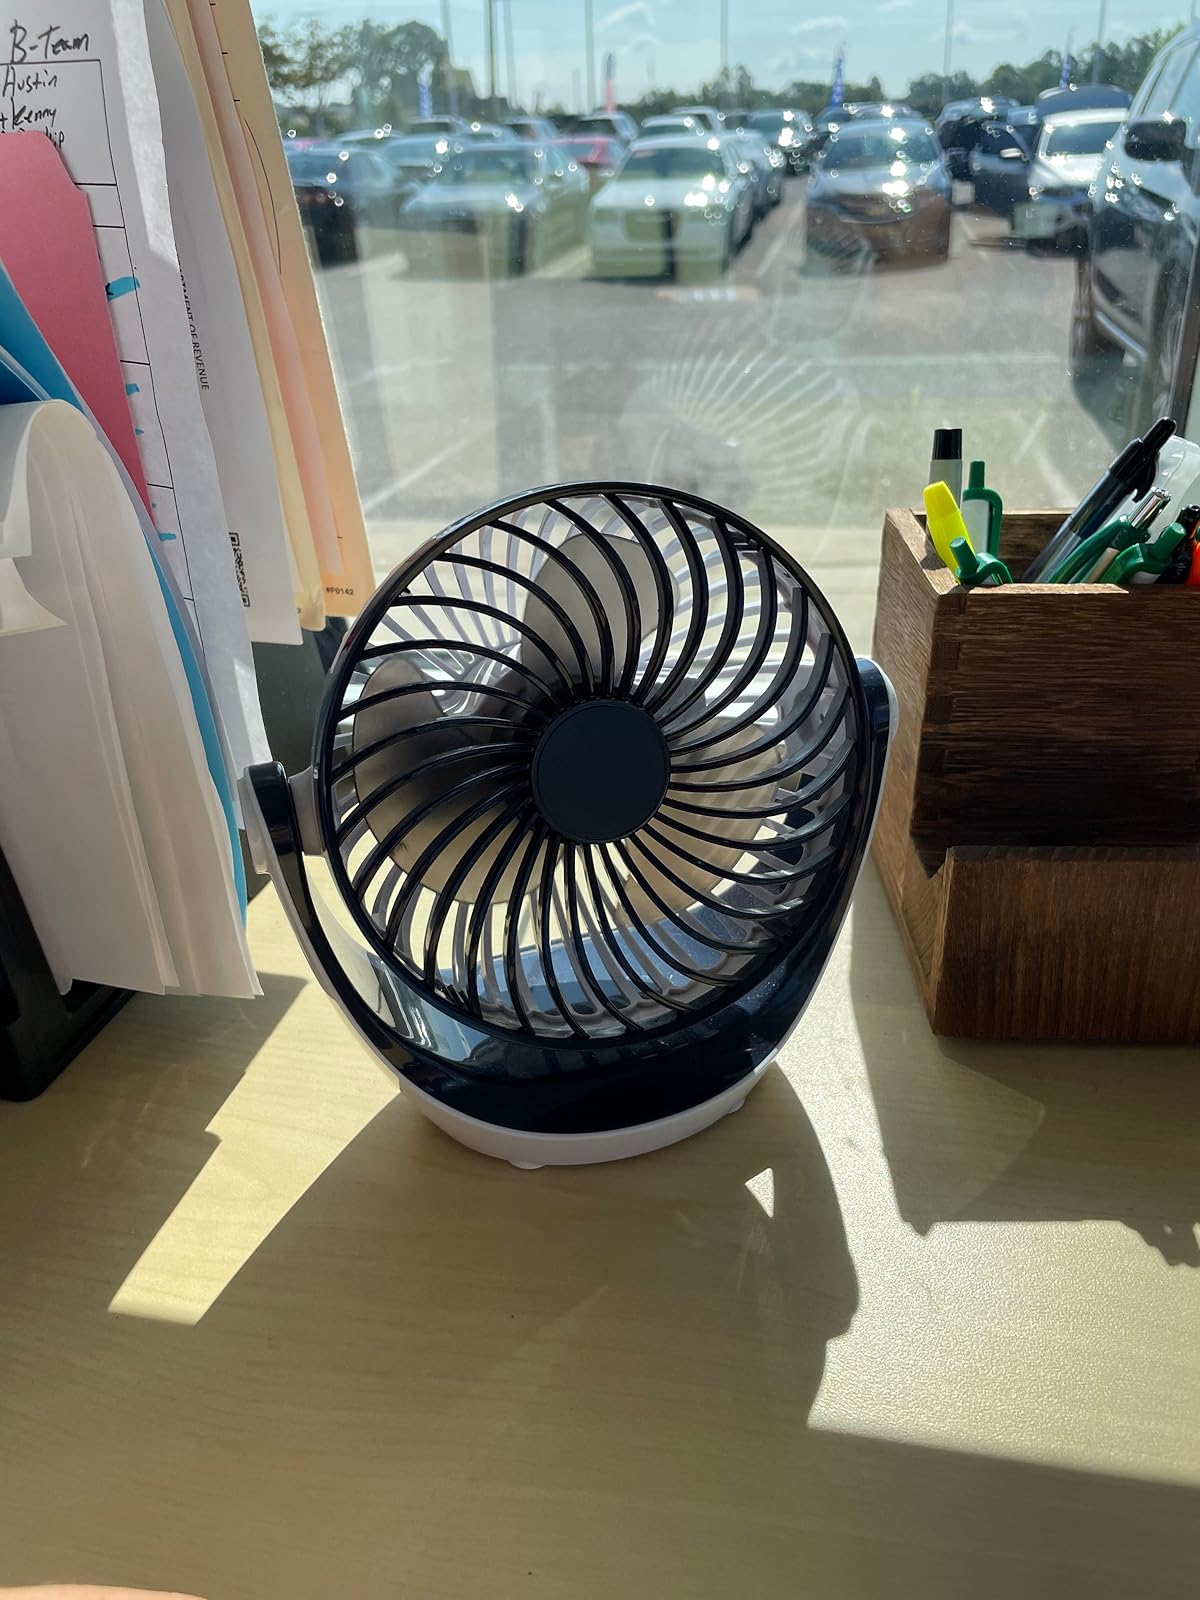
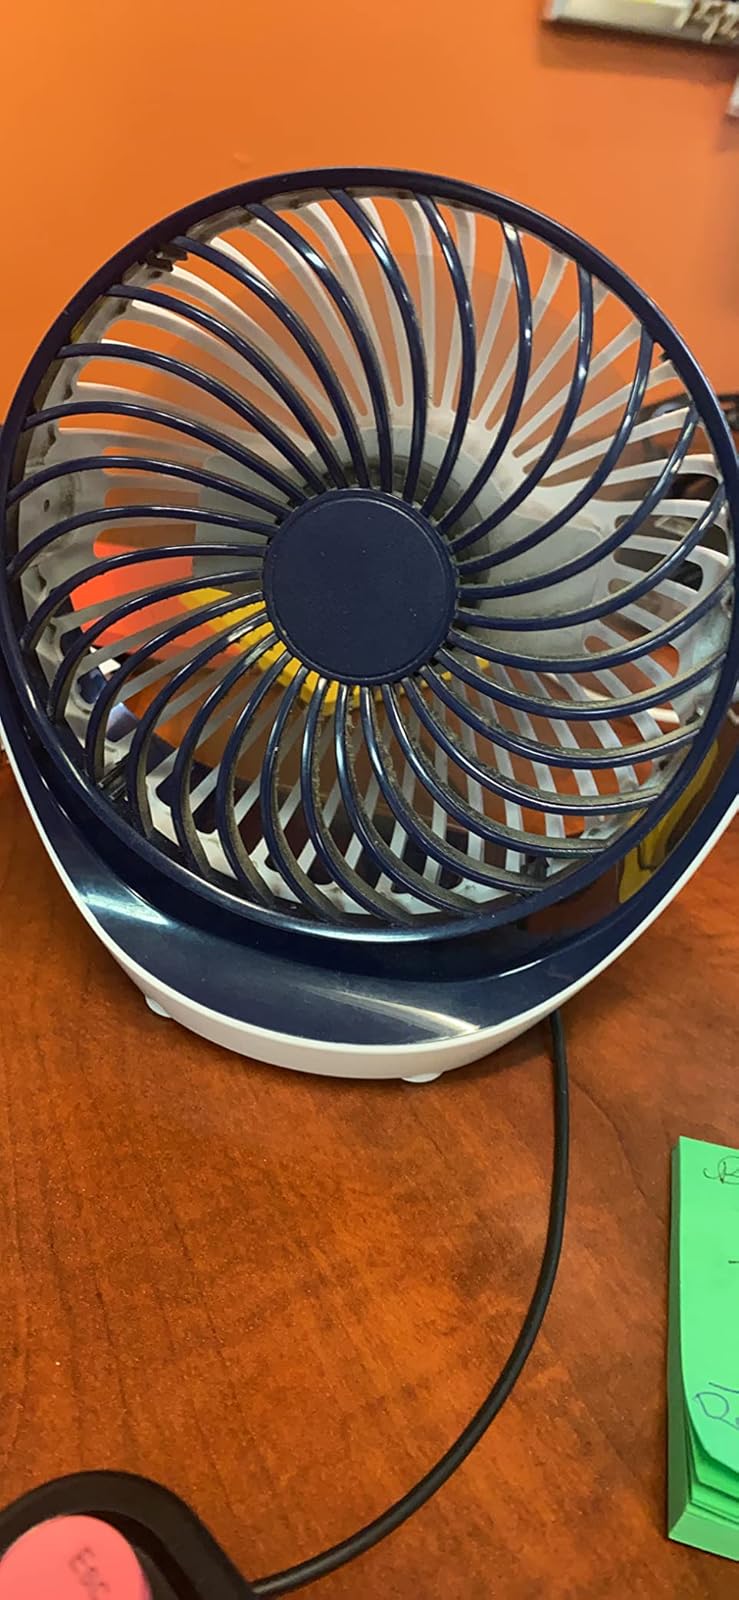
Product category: fan
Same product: yes